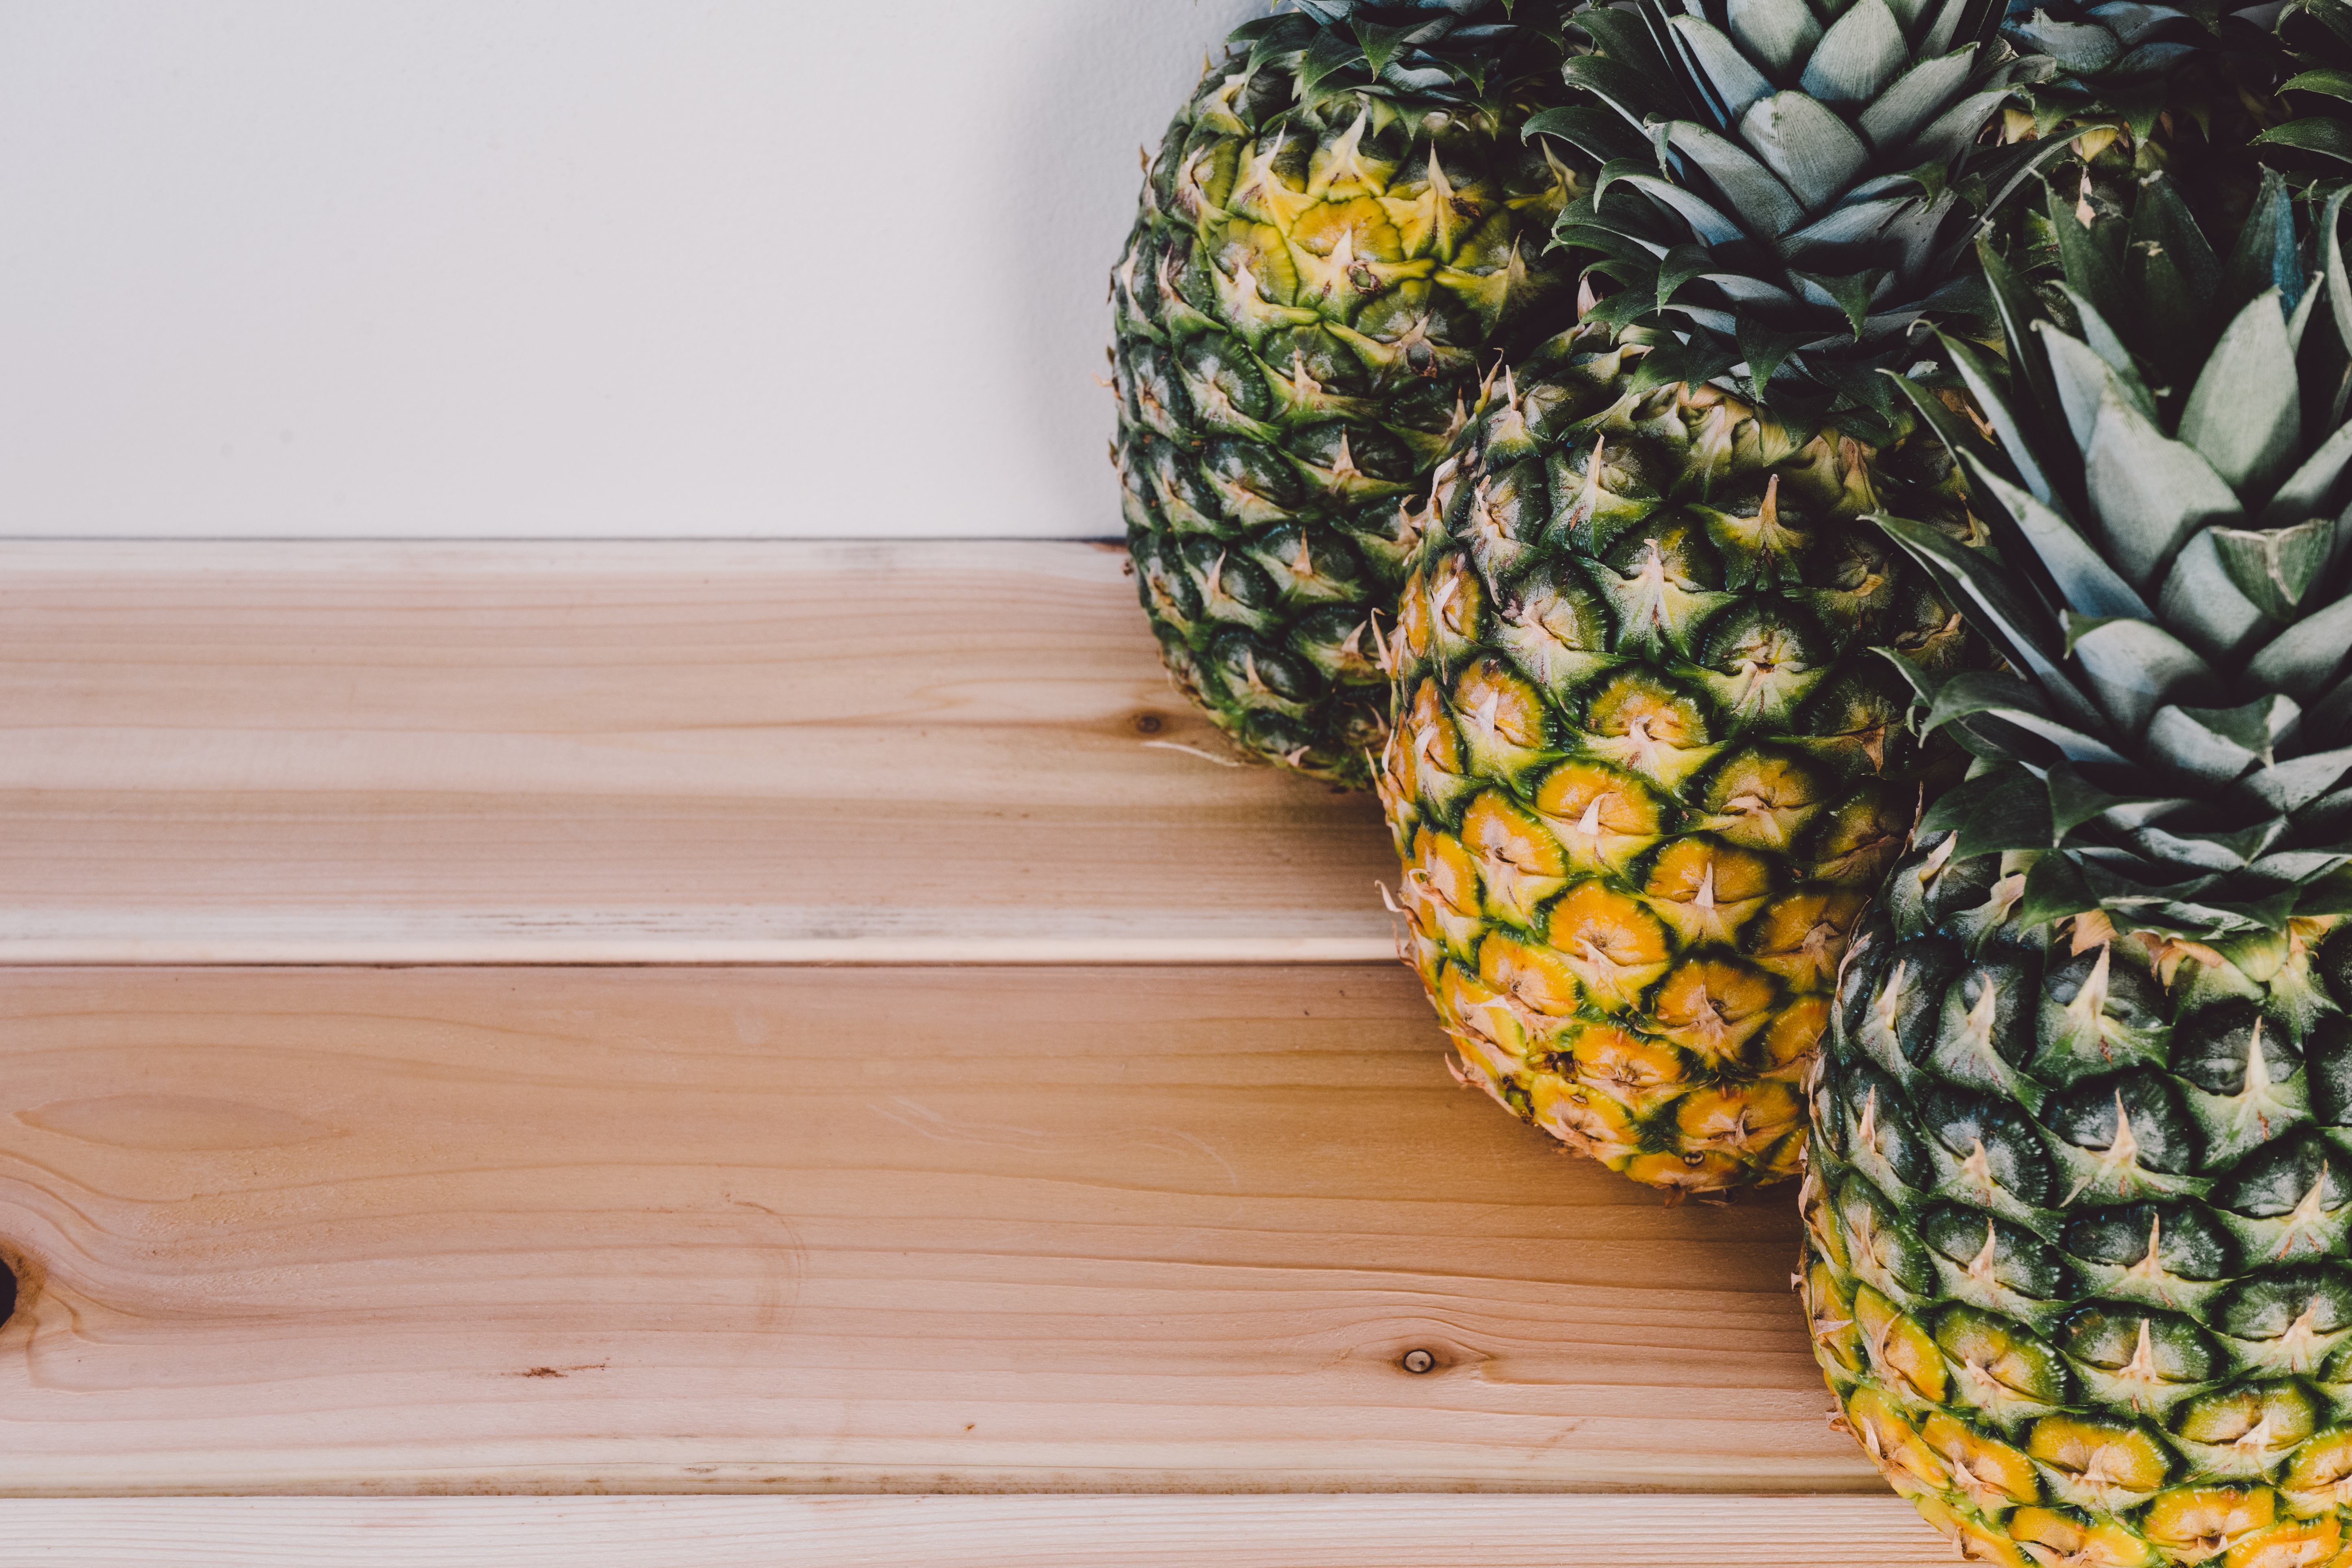
plant, fruit, food, produce, pineapple, art, carving, flowering plant, bromeliaceae, land plant